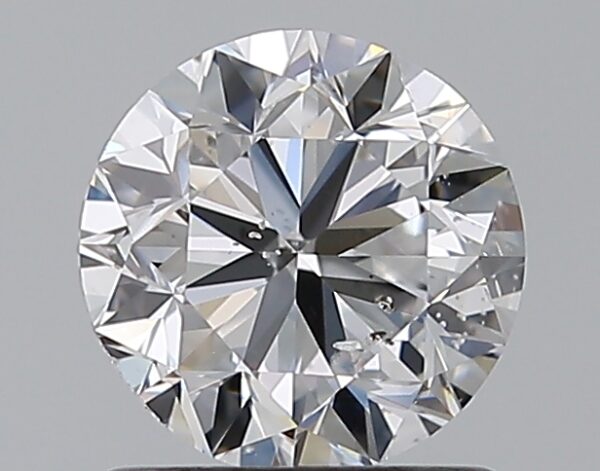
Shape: round
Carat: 1
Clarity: SI1
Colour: D
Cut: GD
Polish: EX
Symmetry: GD
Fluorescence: M
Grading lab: GIA
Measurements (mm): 6.09 x 6.17 x 4